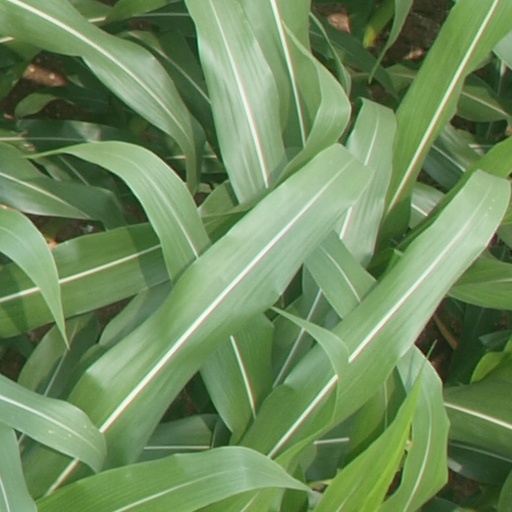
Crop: maize; corn